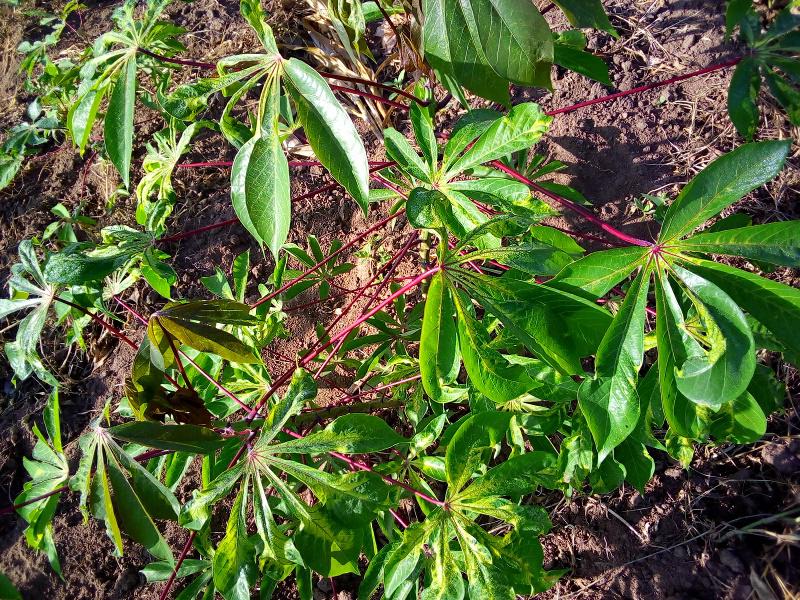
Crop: cassava
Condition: mosaic_disease